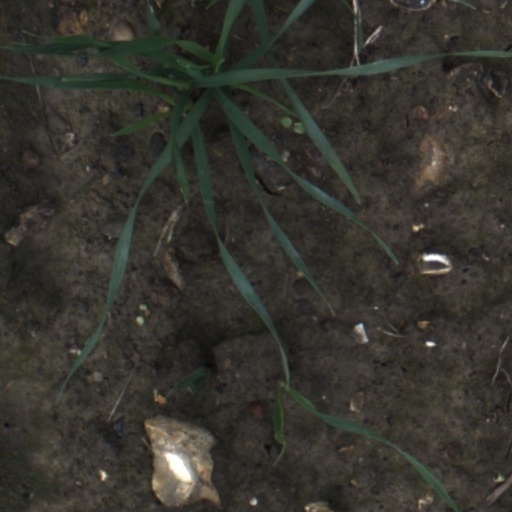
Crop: wheat